Torc

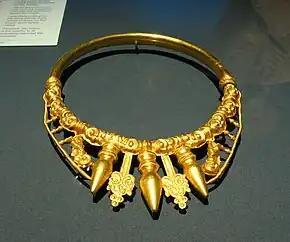
Gold Celtic torc with three "balusters" and decoration including animals, found in Glauberg, Germany, 400 BC

Depictions of the gods and goddesses of Celtic mythology sometimes show them wearing or carrying torcs, as in images of the god Cernunnos wearing one torc around his neck, with torcs hanging from his antlers or held in his hand, as on the Gundestrup cauldron. This may represent the deity as the source of power and riches, as the torc was a sign of nobility and high social status.